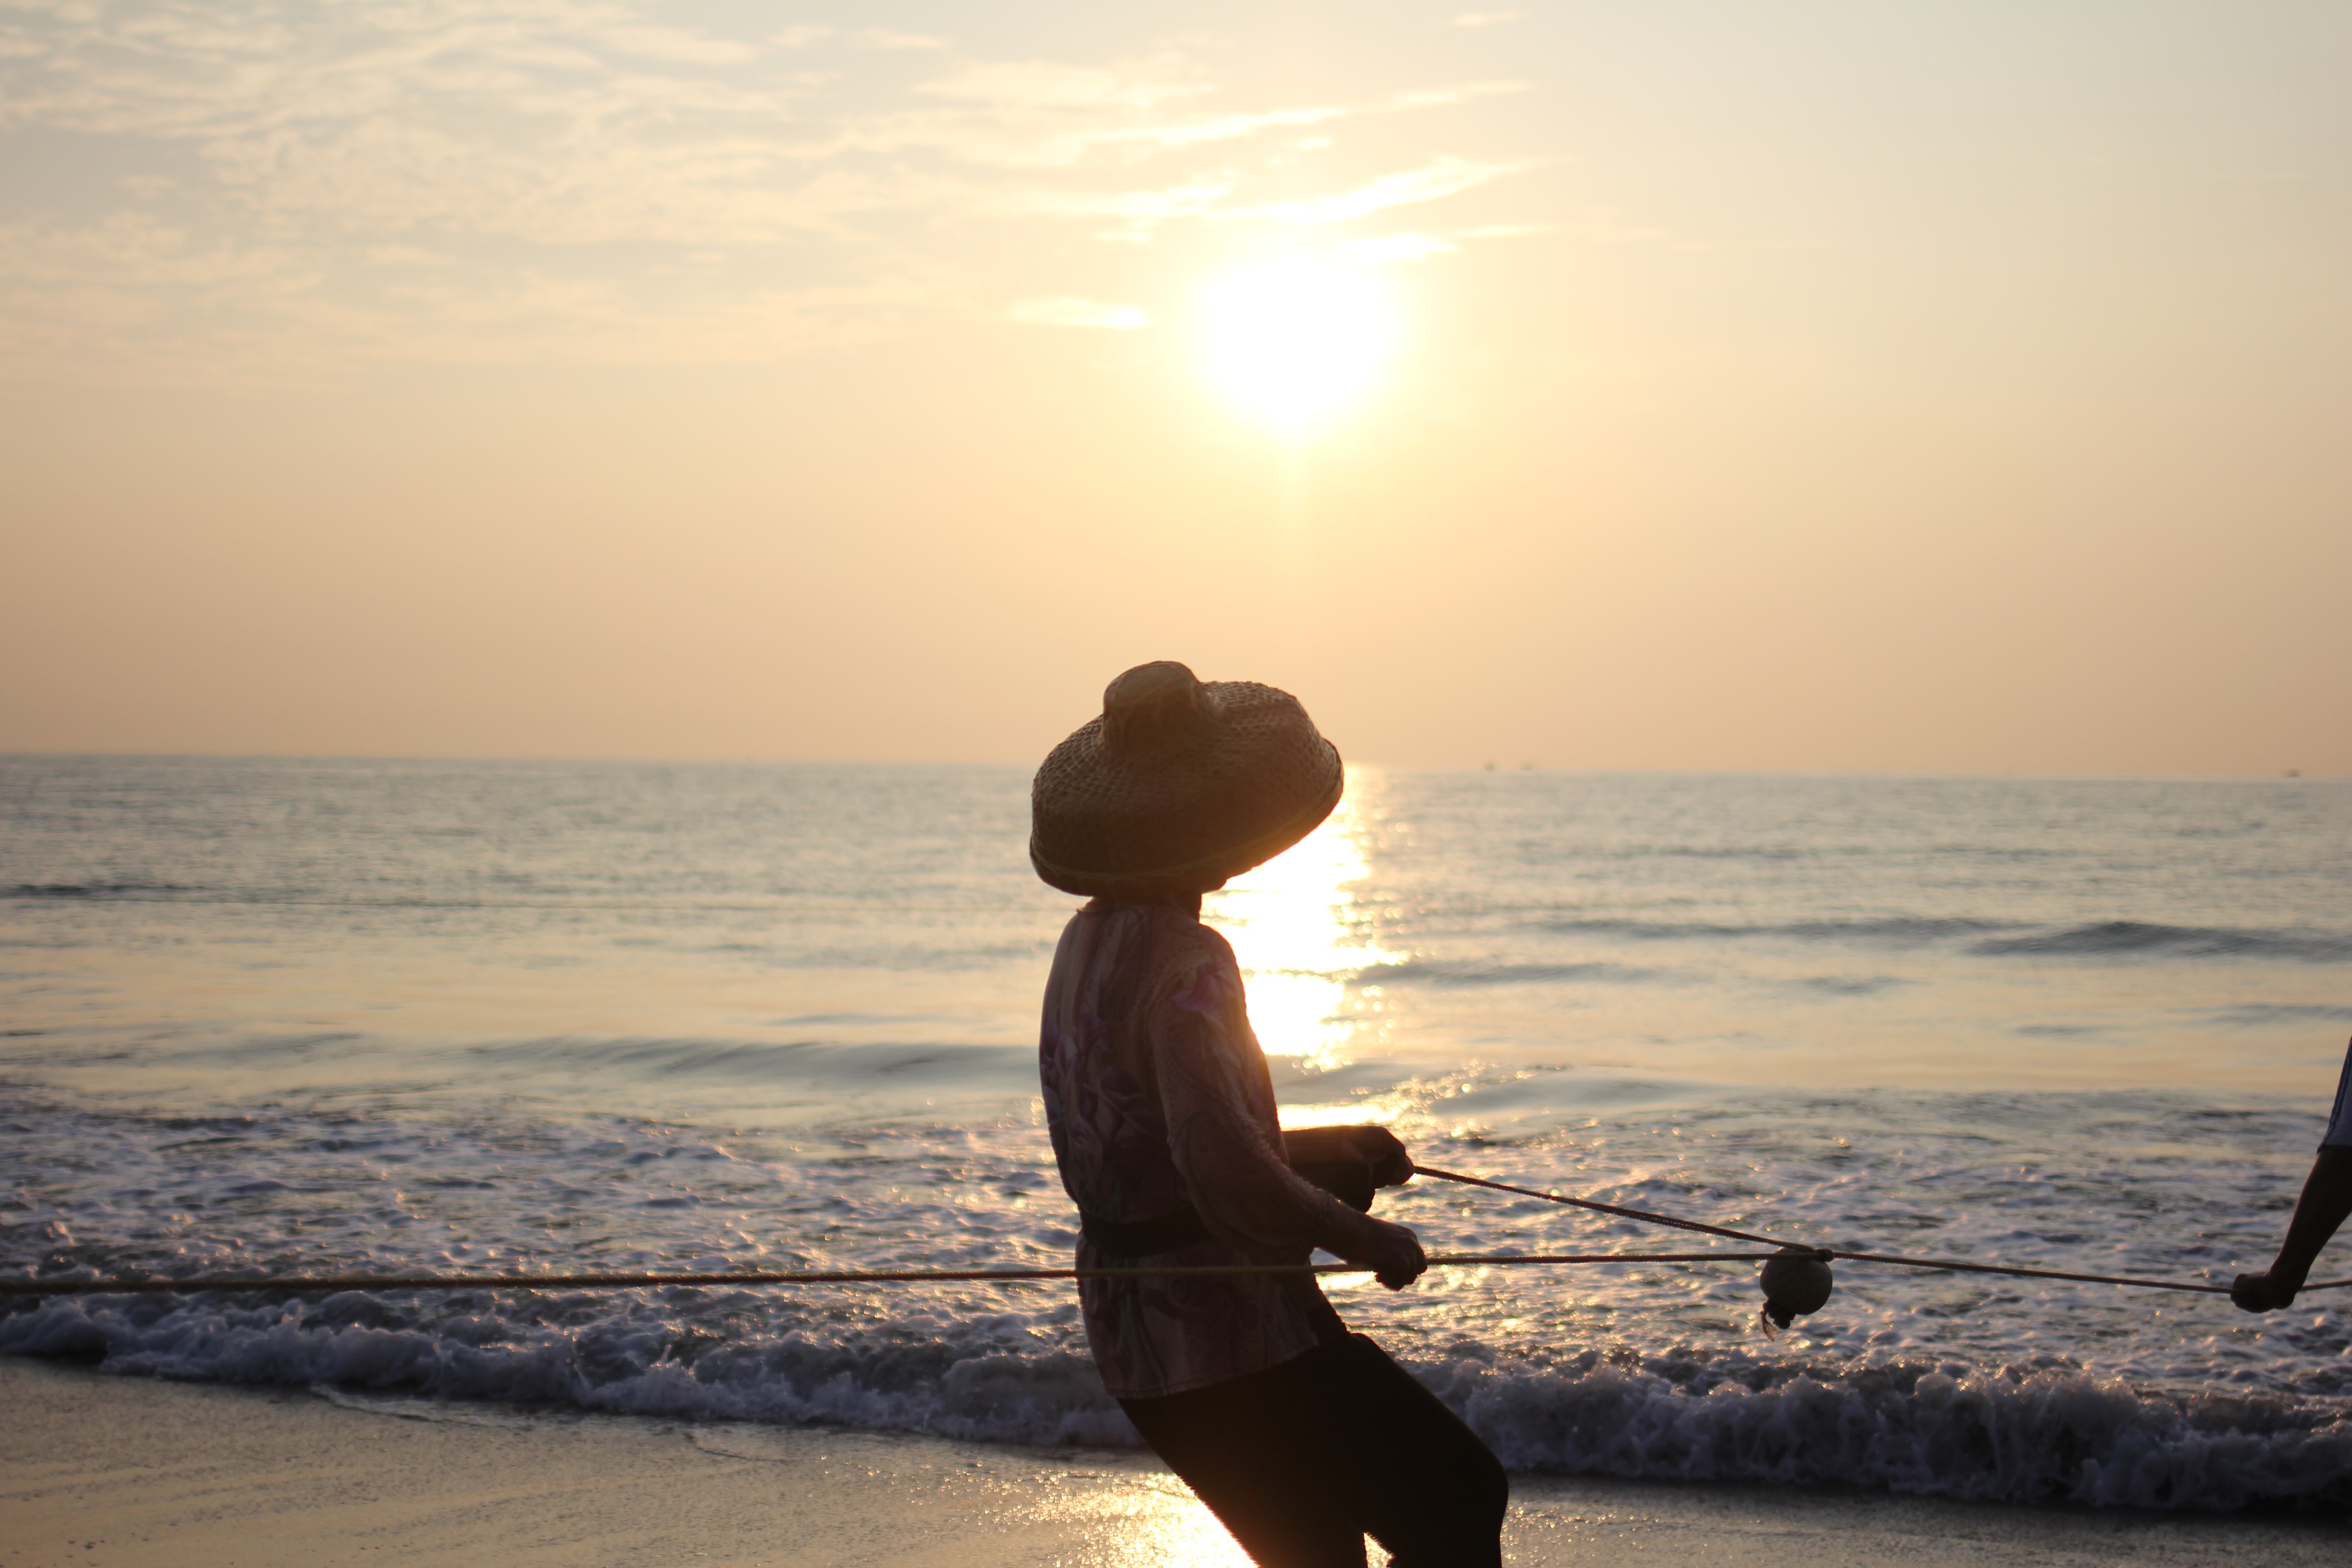
beach, sea, coast, ocean, horizon, sun, sunrise, sunset, sunlight, morning, shore, wave, dawn, dusk, evening, body of water